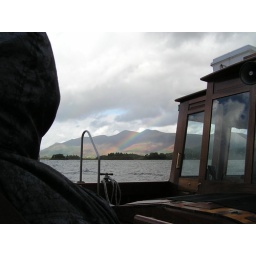
Every cloud has a silver .... in this case a clooured one!